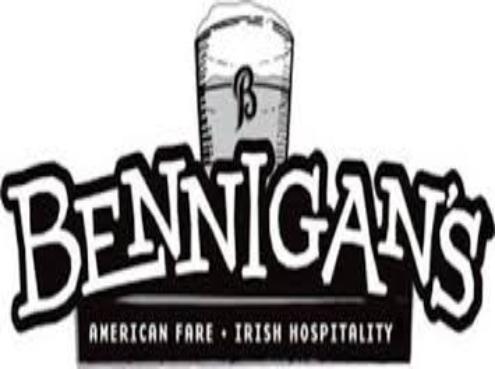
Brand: Bennigan's
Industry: Food